Aankiliyude Tharattu

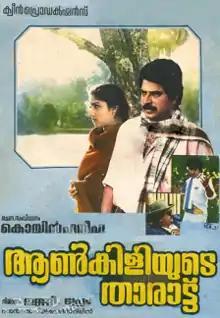
Promotional poster designed by Kitho

Aankiliyude Tharattu is a 1987 Indian Malayalam-language film, directed by Cochin Haneefa. The film stars Mammootty, Revathi and Rahman. The film is about a love-affair between a married man and a young lady which leads to a murder. The film was dubbed into Tamil language as "Andha Vaanam Saktchi".